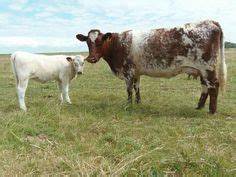
Label: mucca